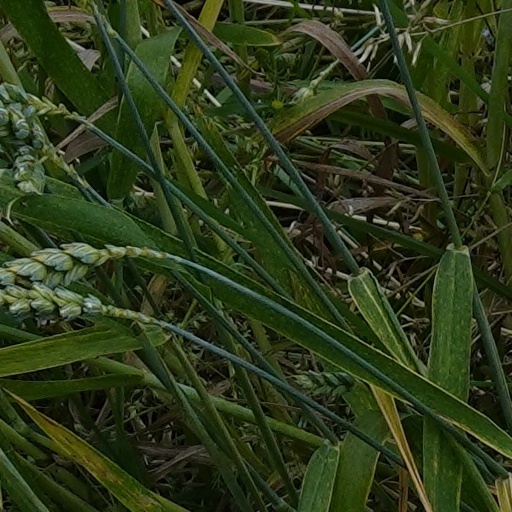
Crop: wheat